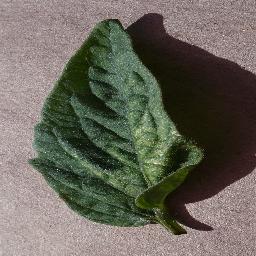
Label: Tomato___Spider_mites Two-spotted_spider_mite